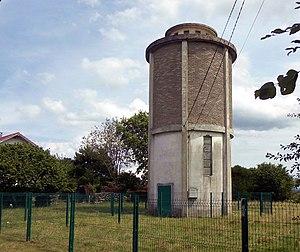
Le château d'eau d'Écurcey
Écurcey est une commune française située dans le département du Doubs en région Bourgogne-Franche-Comté.